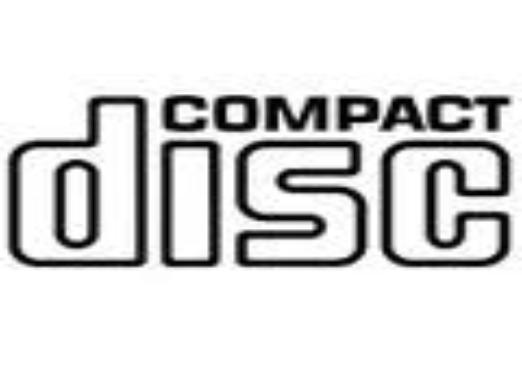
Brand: Compact
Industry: Electronic